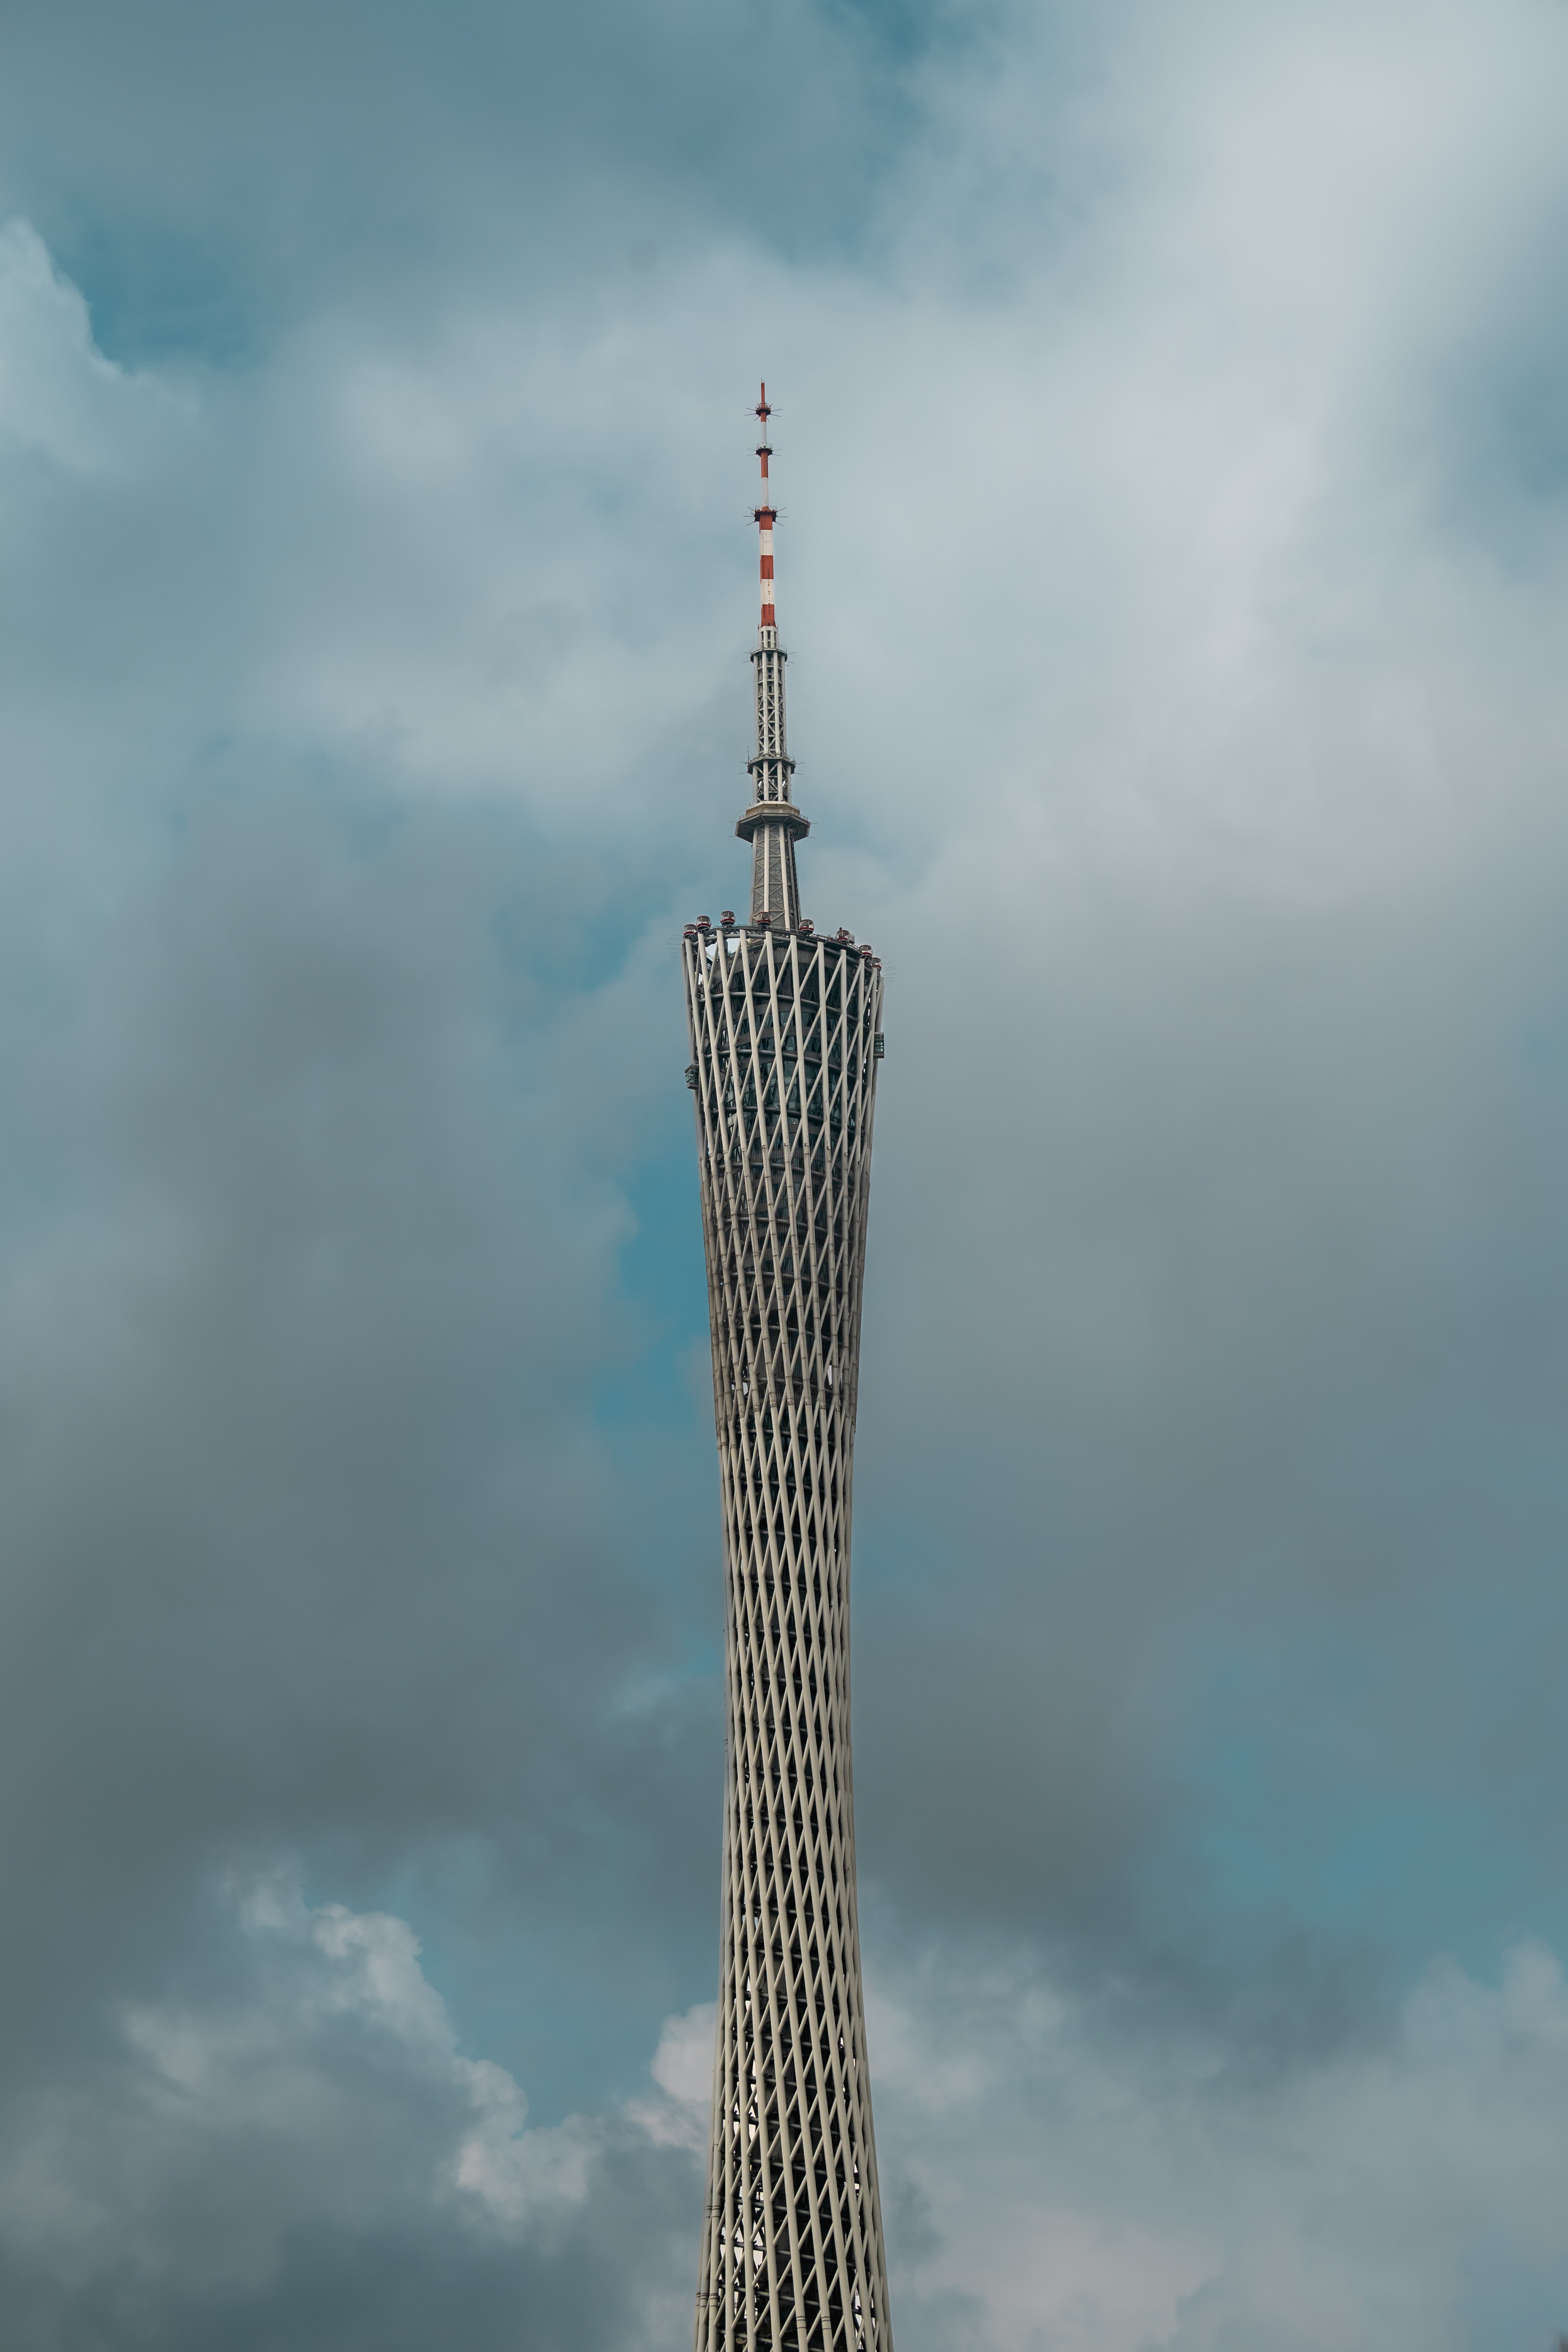
building, cloud, sky, skyscraper, tower, tower block, composite material, city, spire, tree, art, cumulus, pole, national historic landmark, finial, public utility, metal, monument, headquarters